Whitehall (Henry M. Flagler House)

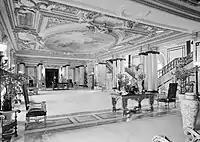
Interior of the Main Hall, 1972

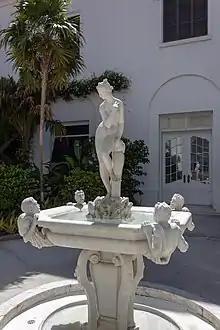
Fountain in the courtyard

When it was completed in 1902, Whitehall was hailed by the New York Herald as "more wonderful than any palace in Europe, grander and more magnificent than any other private dwelling in the world." It was designed in the Beaux Arts style, meant to rival the extravagant mansions in Newport, Rhode Island.